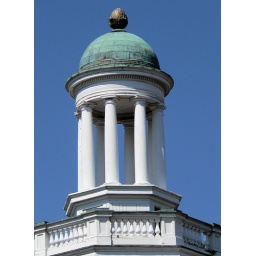
This sits atop of the historic post office building in marietta Ohio